Aiways U5

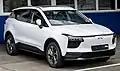

The Aiways U5 is a battery electric compact crossover SUV manufactured by the Chinese company Aiways. It is the first vehicle model from this manufacturer. The production model of the U5 was publicly unveiled at the 2018 Beijing Auto Show. The car was originally previewed as the Aiways U5 ion Concept in 2018.